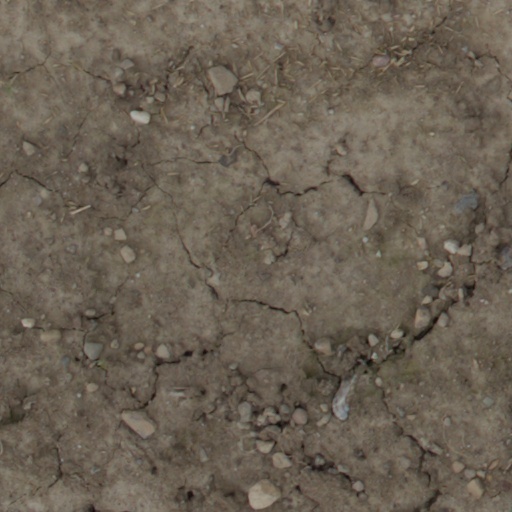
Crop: wheat